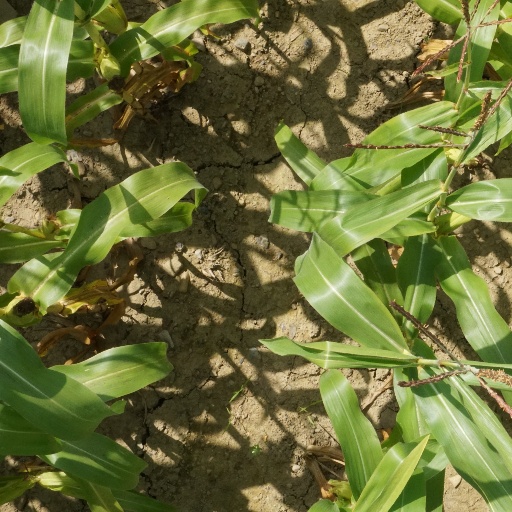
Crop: maize; corn